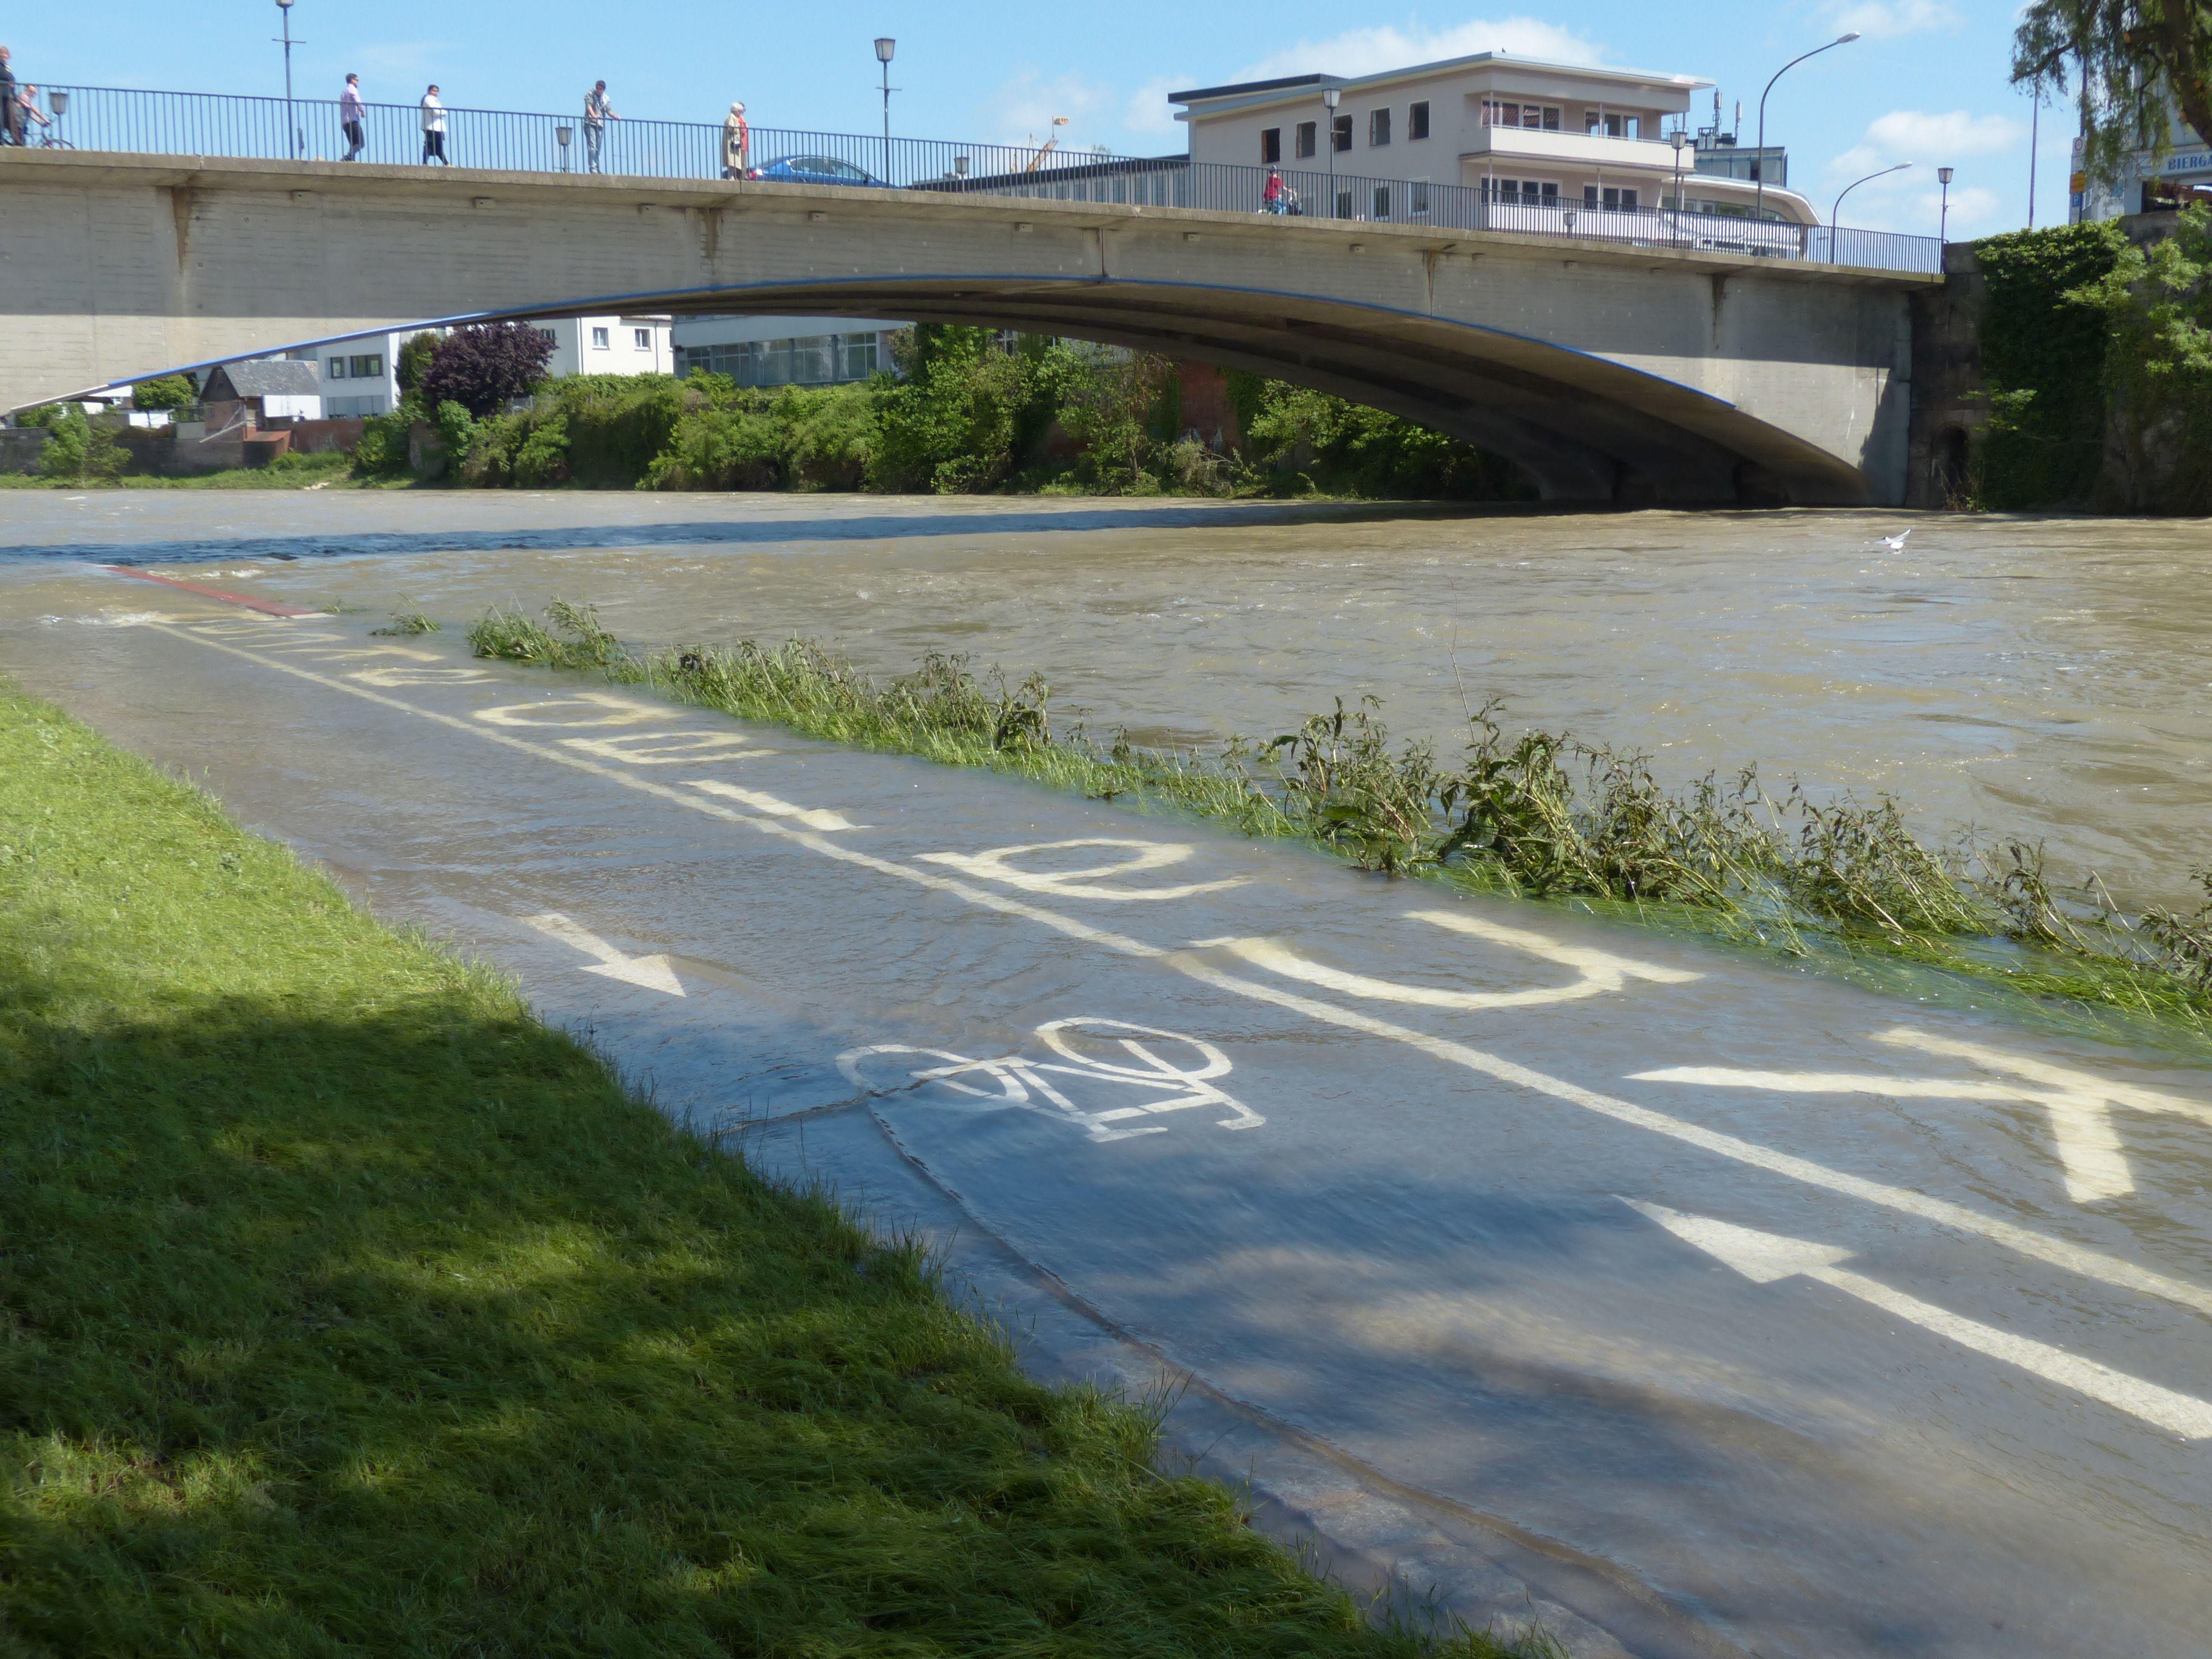
coast, water, road, bridge, highway, river, walkway, flood, reservoir, waterway, bank, danube, promenade, away, levee, flooded, cycle path, high water, residential area